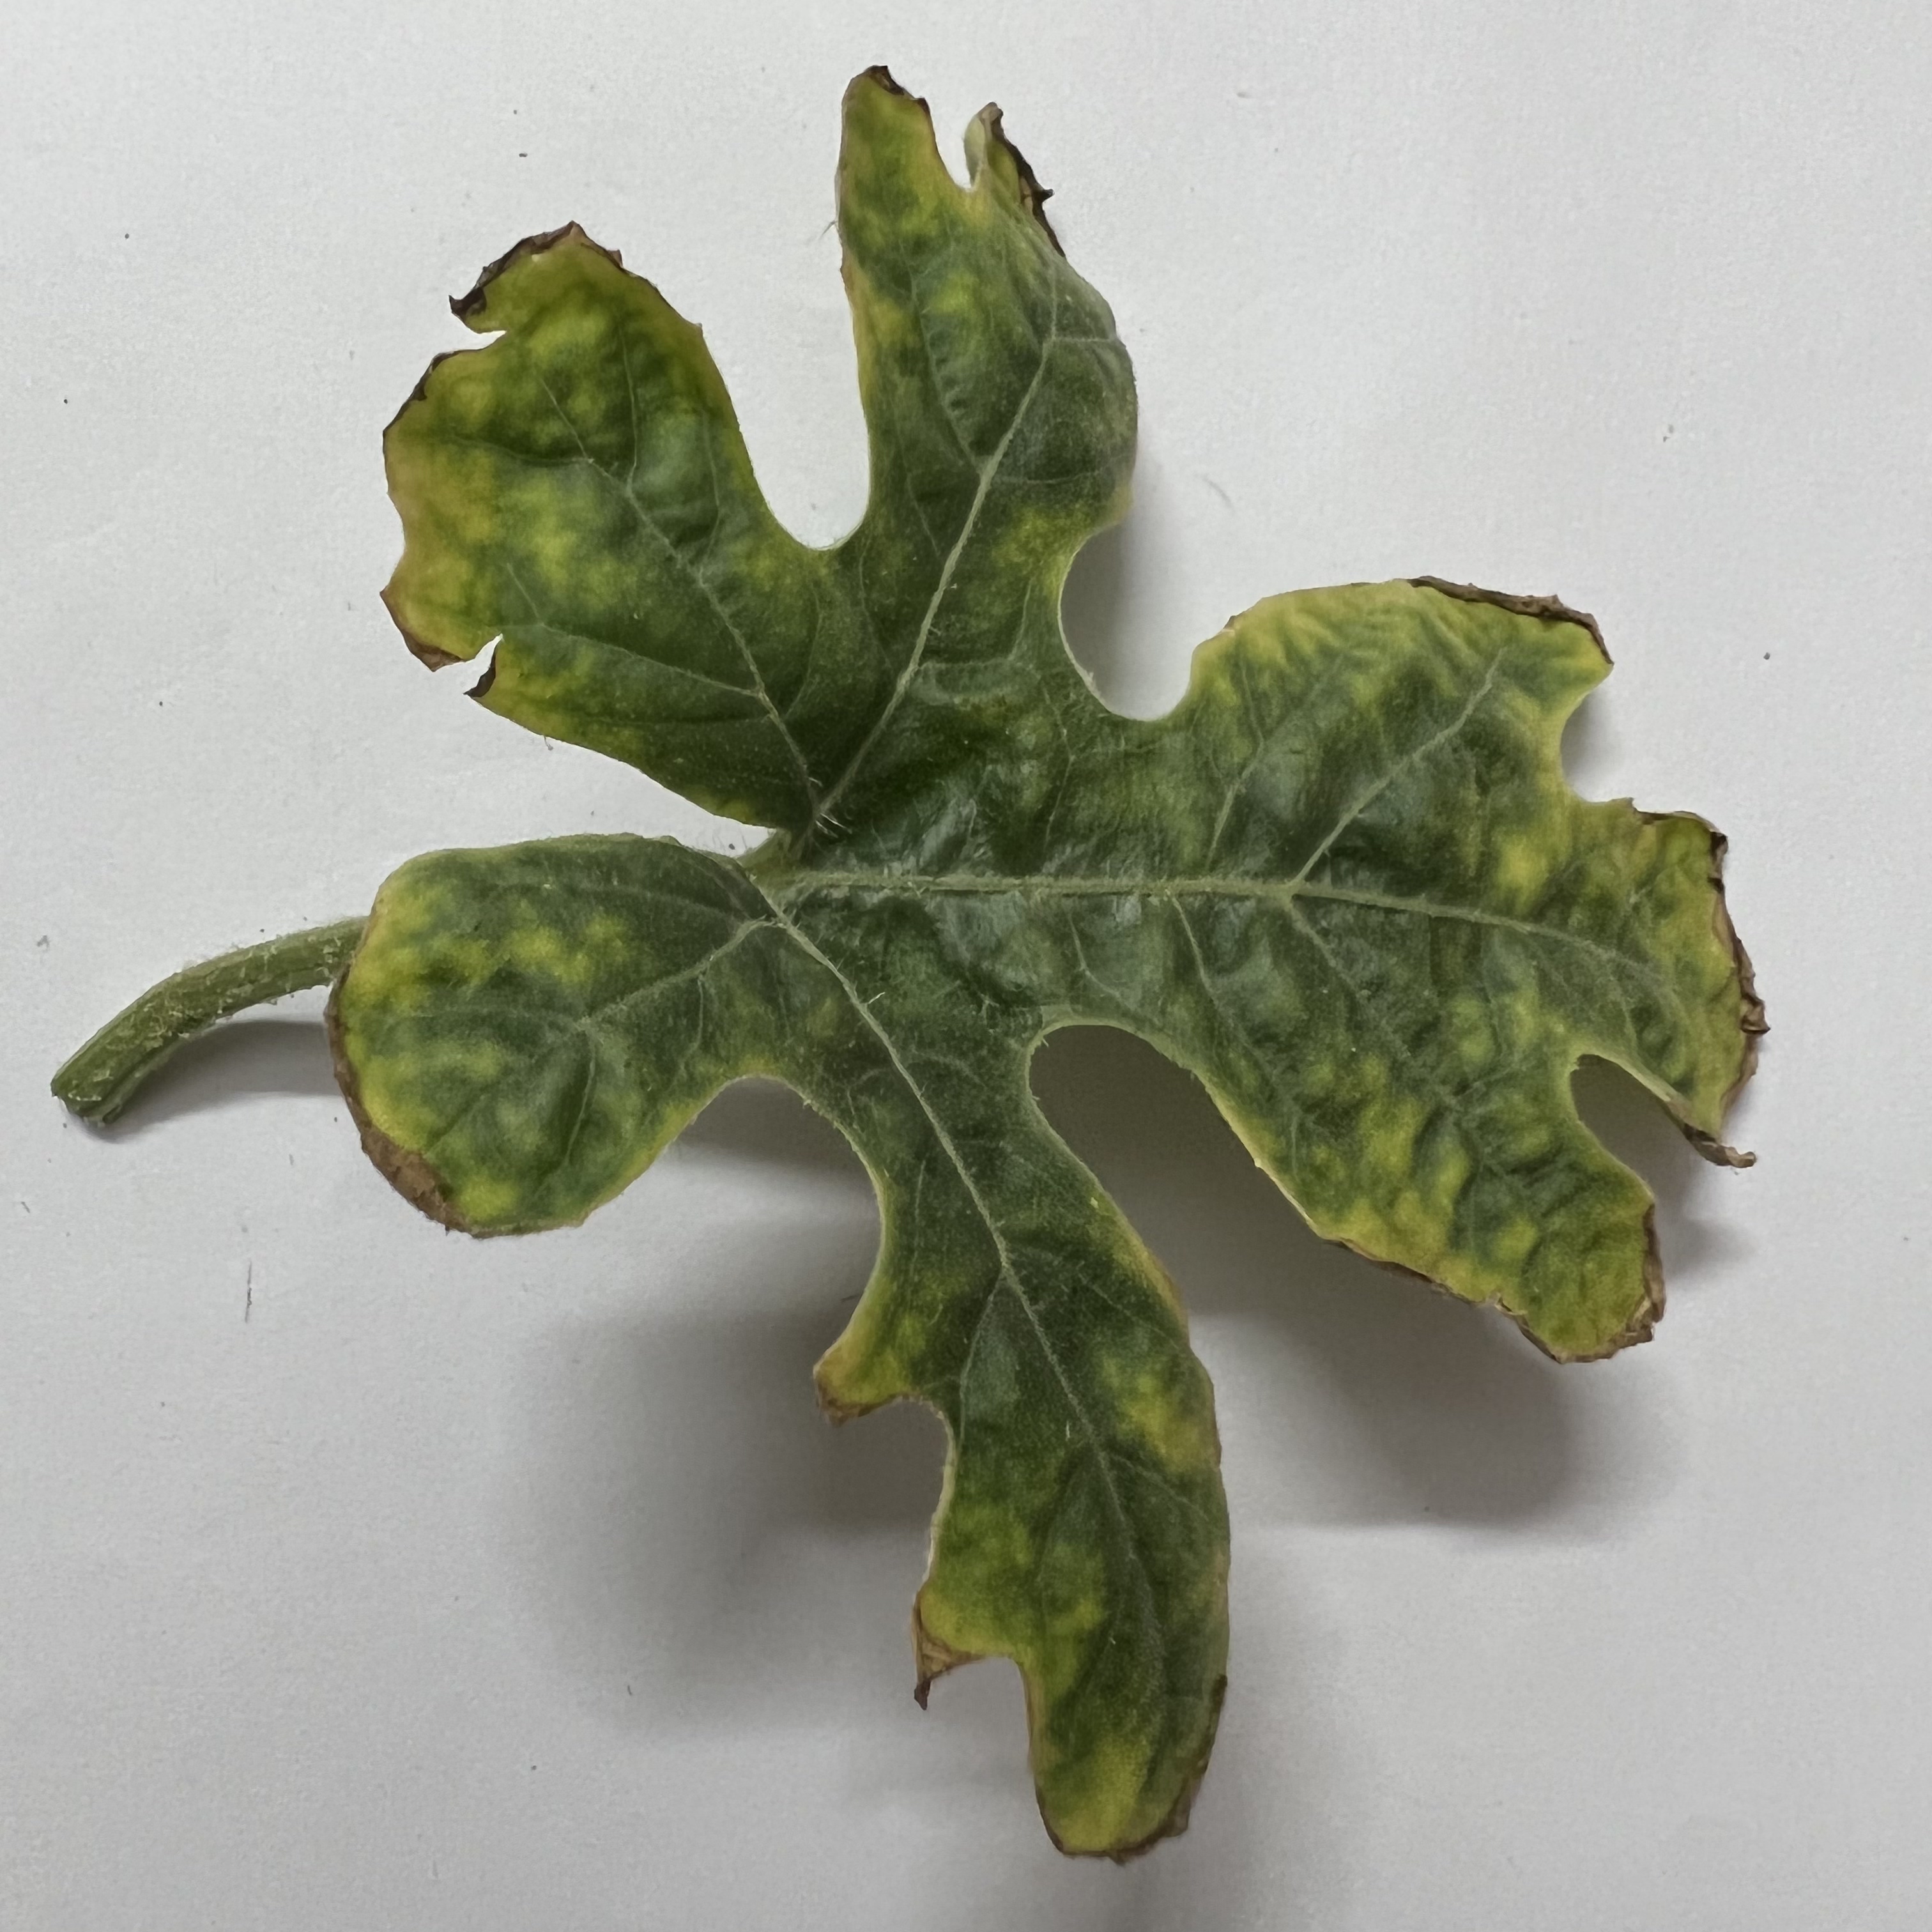
Label: Downy_Mildew